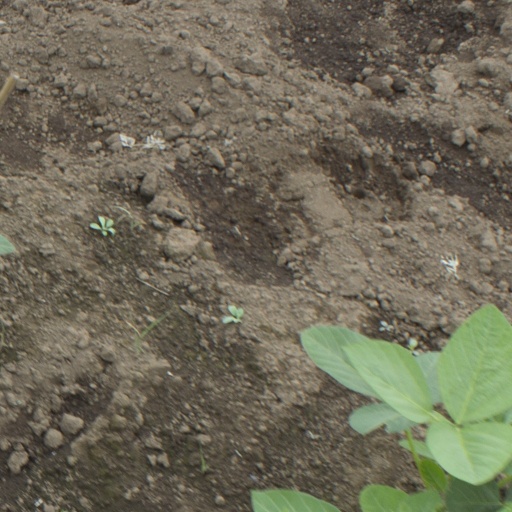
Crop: soybean